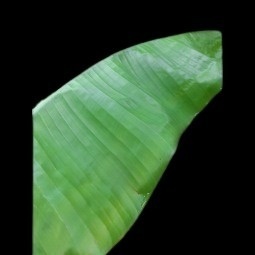
Label: Calcium